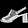
Label: Sandal